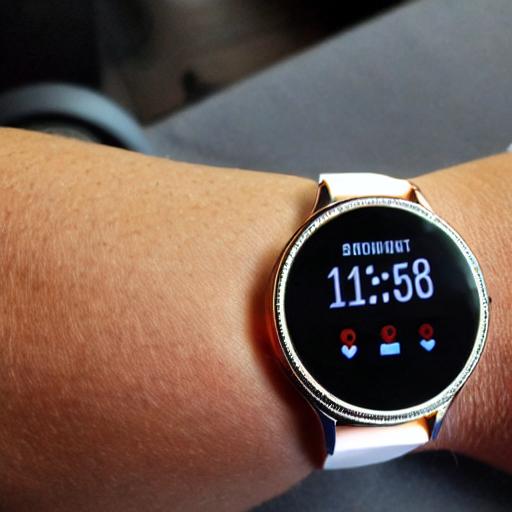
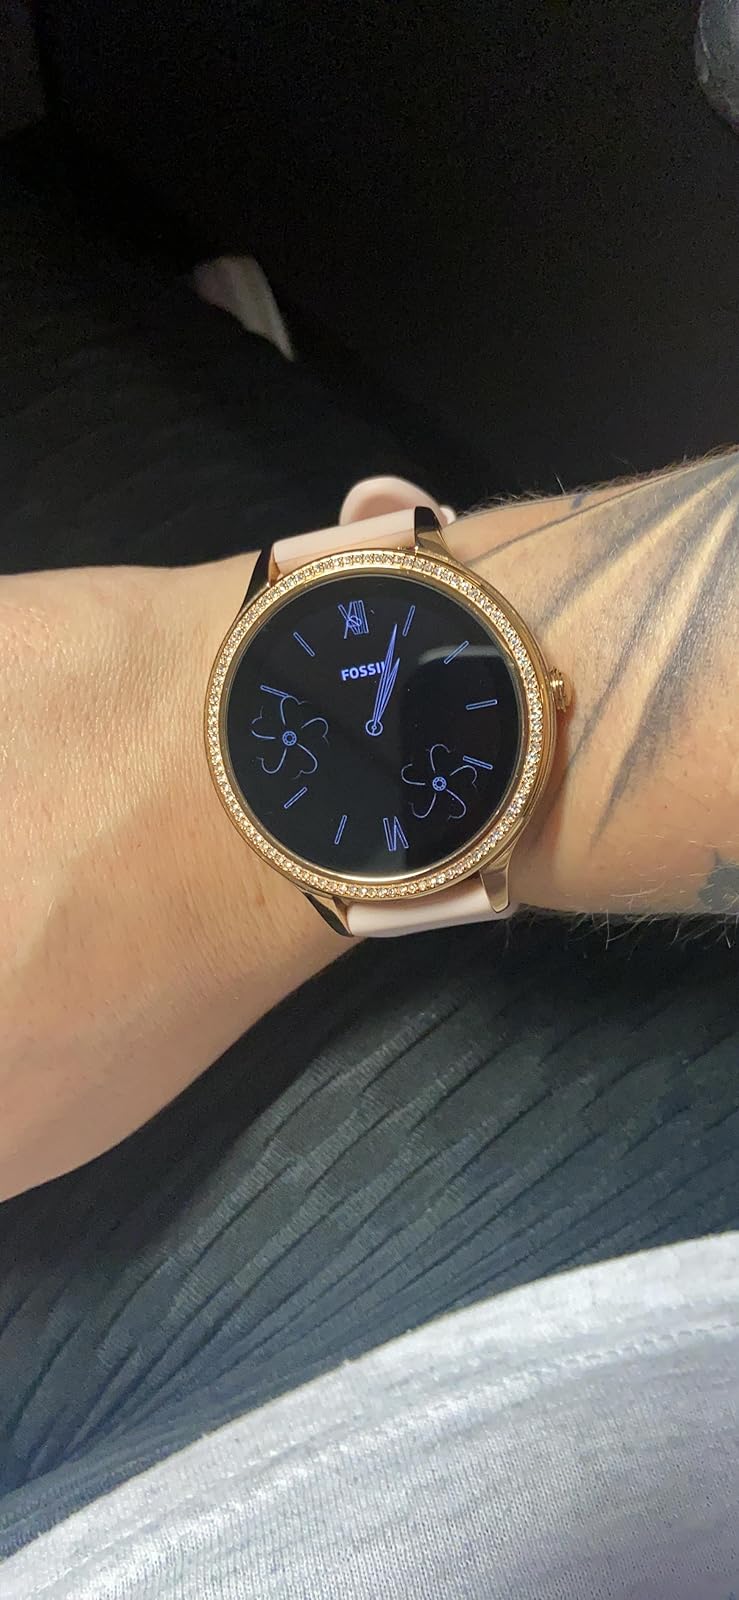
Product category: smartwatch
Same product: no